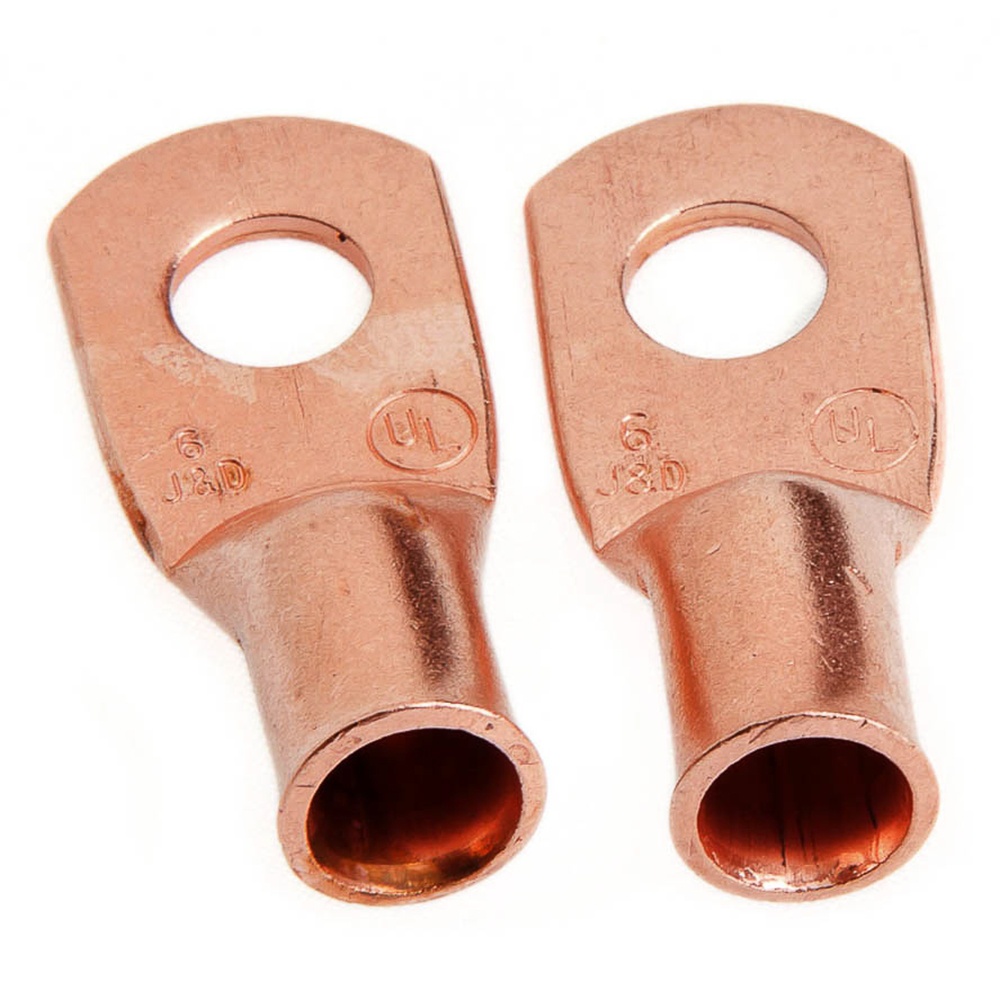
Forney 60091 Lug for Number 6 Cable, 1/4 in Stud, Premium Copper
No.6 Cable x 1/4" Stud Premium Copper Cable Lug (Carded), 2-Pack. Carefully manufactured for sound, solid connections and trouble-free service. Easily crimped or swaged. Made from electrolytic copper rated for 100% conductivity. Carded 2-pack. Bulk 5-pack is Forney 57646. 2-Pack
Brand: Forney
Category: Hardware > Power & Electrical Supplies > Wire Terminals & Connectors > Spade Terminals